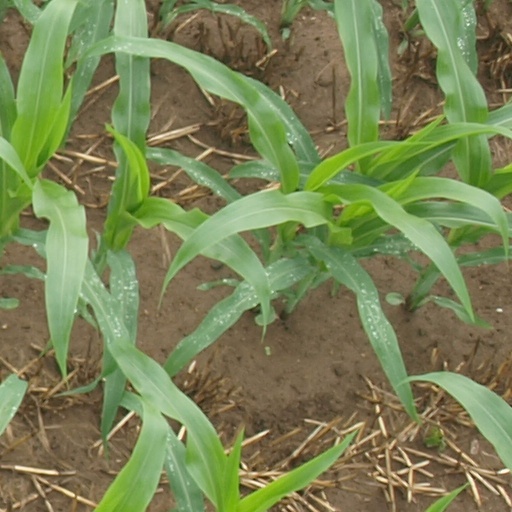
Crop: maize; corn